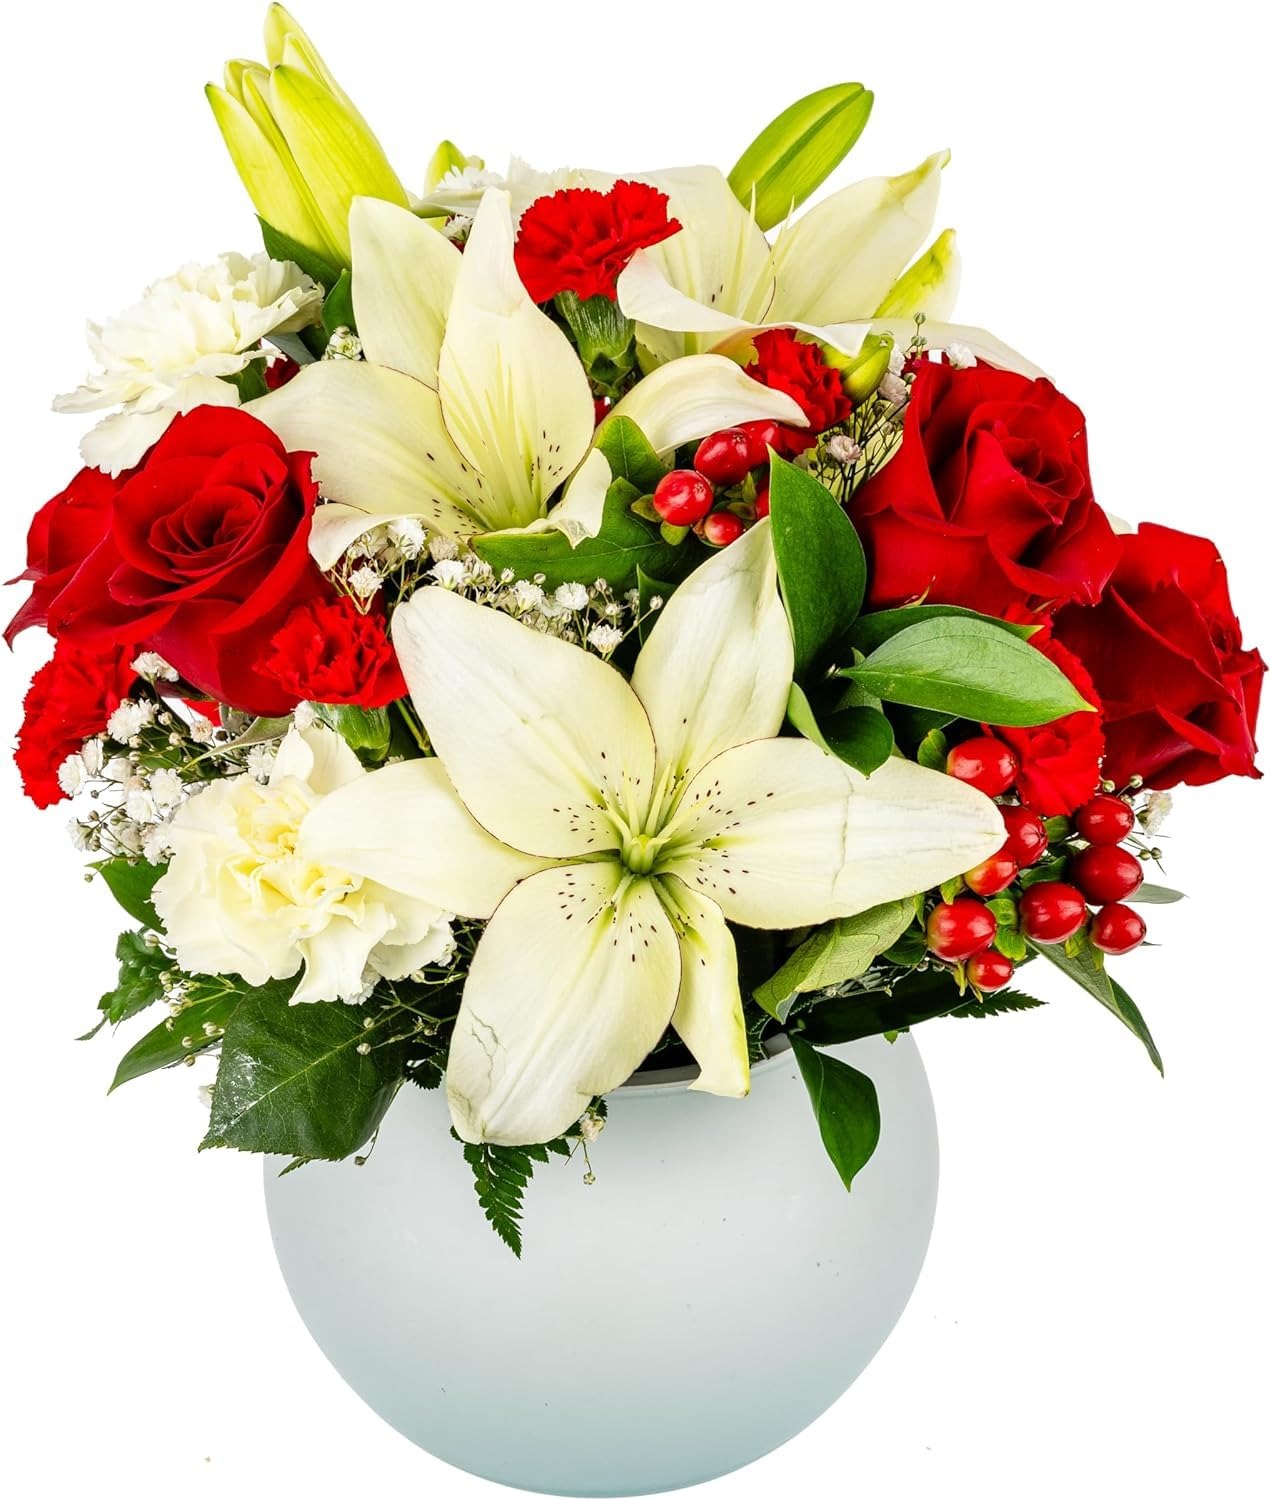
Item Name: Modern Love in Opal Vase | Red, White, Fresh Flower Arrangement | Arabella Bouquets | Flowers for Delivery, Christmas, Birthday, Congratulations
Bullet Point 1: This stunning arrangement arrives with fresh-cut Red Roses, Carnations, Hypericum Berries, Lilies, and Greens in an elegant, hand-blown glass vase.
Bullet Point 2: A Brighter Future: We pride ourselves on our commitment to making your fresh flower delivery as green as possible. Our gorgeous, hand-blown glass vases are made from 100% recycled material by a small, family-operated business so you can feel even better about your fresh cut flower bouquet! Our flowers are sent in recyclable packaging to make things easy on you and your gift recipients.
Bullet Point 3: Stunning Gift: Don’t forget to select “This is a gift” during checkout and sign your name so your loved one can thank you for such a thoughtful gift of fresh flowers! A bouquet of fresh cut flowers is the perfect gift for any occasion. At Arabella Bouquets we have you covered for all your flower needs: birthday, sympathy, anniversary, congratulations, get well soon and more.
Bullet Point 4: A GIFT FOR YOU: You don’t always need a reason for a lovely bouquet of fresh flowers, you are reason enough! Our fresh cut bouquets are the perfect accessory to any home and they are sure to liven up whichever room you put them in. Your guests will be impressed and you will get to gaze at a gorgeous floral arrangement delivered straight to you.
Bullet Point 5: Long Lasting Flowers: We harvest our flowers in bud form so that they last as long as possible when they reach you! Our stunning Aquabloom foam arrangements ensure your flowers stayed hydrated while shipping so they last longer upon delivery.
Bullet Point 6: Quality is Priority: Sometimes we may have to make adjustments from our original desgin to ensure you receive the freshest possible product! Color varieties may vary.
Product Description: This stunning arrangement of fresh-cut Red Roses, Carnations, Hypericum Berries, Lilies, and Greens in an elegant, hand-blown glass vase is a sure way to impress a loved one. These gorgeous flowers for delivery are ideal for Christmas Gifts, Valentine's Day, Anniversaries, or just to show someone special you care!
Value: nan
Unit: None

Price: 61.99